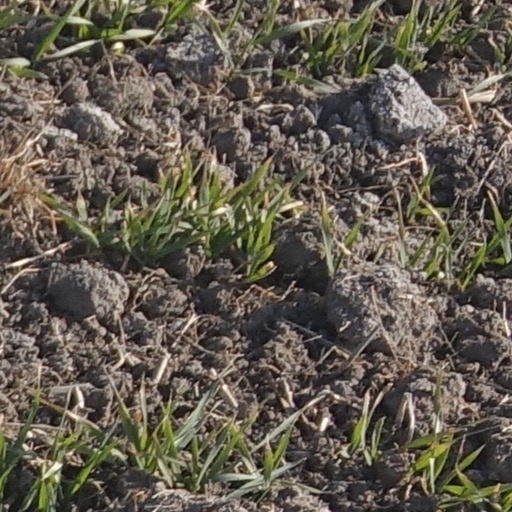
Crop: wheat